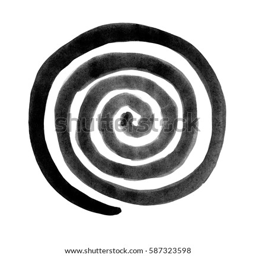
spiral in a circle drawn by the brush painted black paint .